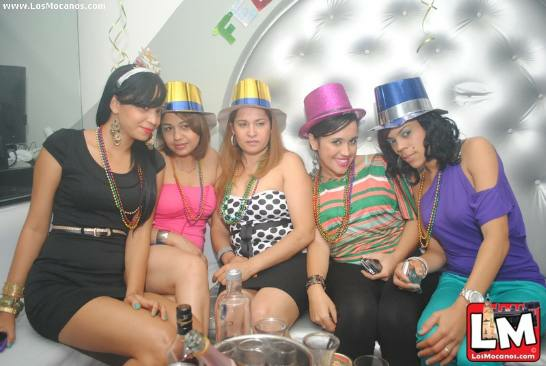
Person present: Yes